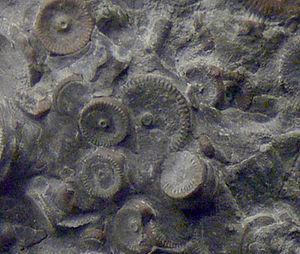
Laudonomphalus regularis (encrines), trouvé dans l'étage Givétien Faune du Dévonien de Ferques (Pas-de-calais, France), Collection Christian Loones